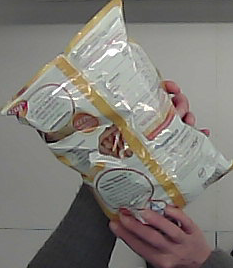
Product: lays_classic